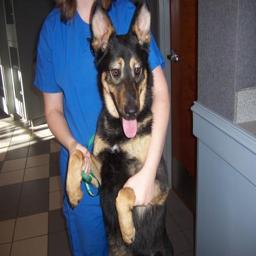
Animal: dogs